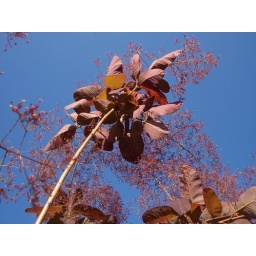
I thought this plant looked interesting silhouetted against the bright blue sky.